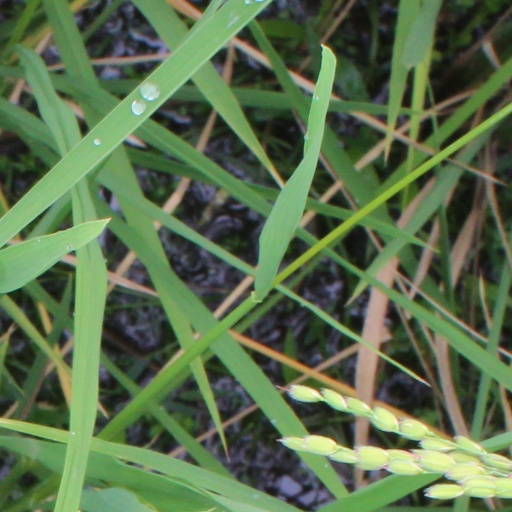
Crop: rice